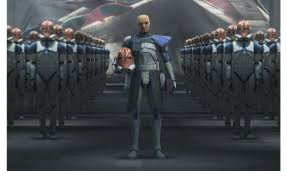
Portrait style: Cartoon Portrait